Compressed-air energy storage

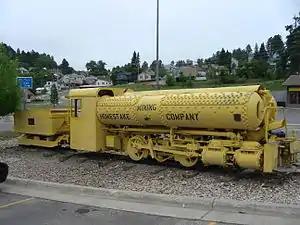
A compressed air locomotive by H. K. Porter, Inc., in use at the Homestake Mine between 1928 and 1961

Air engines have been used since the 19th century to power mine locomotives, pumps, drills, and trams, via centralized, city-level distribution. Racecars use compressed air to start their internal combustion engine (ICE), and large diesel engines may have starting pneumatic motors.